Mississippi

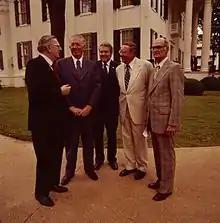
Five Governors of Mississippi in 1976, from left: Ross Barnett, James P. Coleman, William L. Waller, John Bell Williams, and Paul B. Johnson Jr.

The revivals of the Great Awakening in the late 18th and early 19th centuries initially attracted the "plain folk" by reaching out to all members of society, including women and blacks. Both slaves and free blacks were welcomed into Methodist and Baptist churches. Independent black Baptist churches were established before 1800 in Virginia, Kentucky, South Carolina and Georgia, and later developed in Mississippi as well.